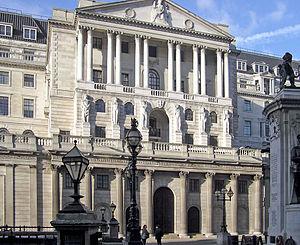
Londres [lɔ̃dʁ] est la capitale et la plus grande ville d'Angleterre et du Royaume-Uni. La ville est située près de l'estuaire de la Tamise dans le sud-est de l'Angleterre. Londinium a été fondée par les Romains il y a presque 2 000 ans. La Cité de Londres, le noyau historique de Londres avec une superficie de seulement 1,12 miles carrés conserve des frontières qui suivent de près ses limites médiévales. Londres est gouvernée par le maire de Londres et l'Assemblée de Londres.
L’histoire des bourses de valeurs retrace les étapes de l'émergence d'espaces de valorisation des obligations, qui dominent ainsi jusqu'au milieu du XIXᵉ siècle, puis des actions. Auparavant, le financement des armements navals vénitiens et hollandais sous la forme d'actions reste une exception. Les obligations prennent leur essor dès le XVIIIᵉ siècle sur un marché déjà mondialisé, soutenu par les banques centrales et le Trésor public.